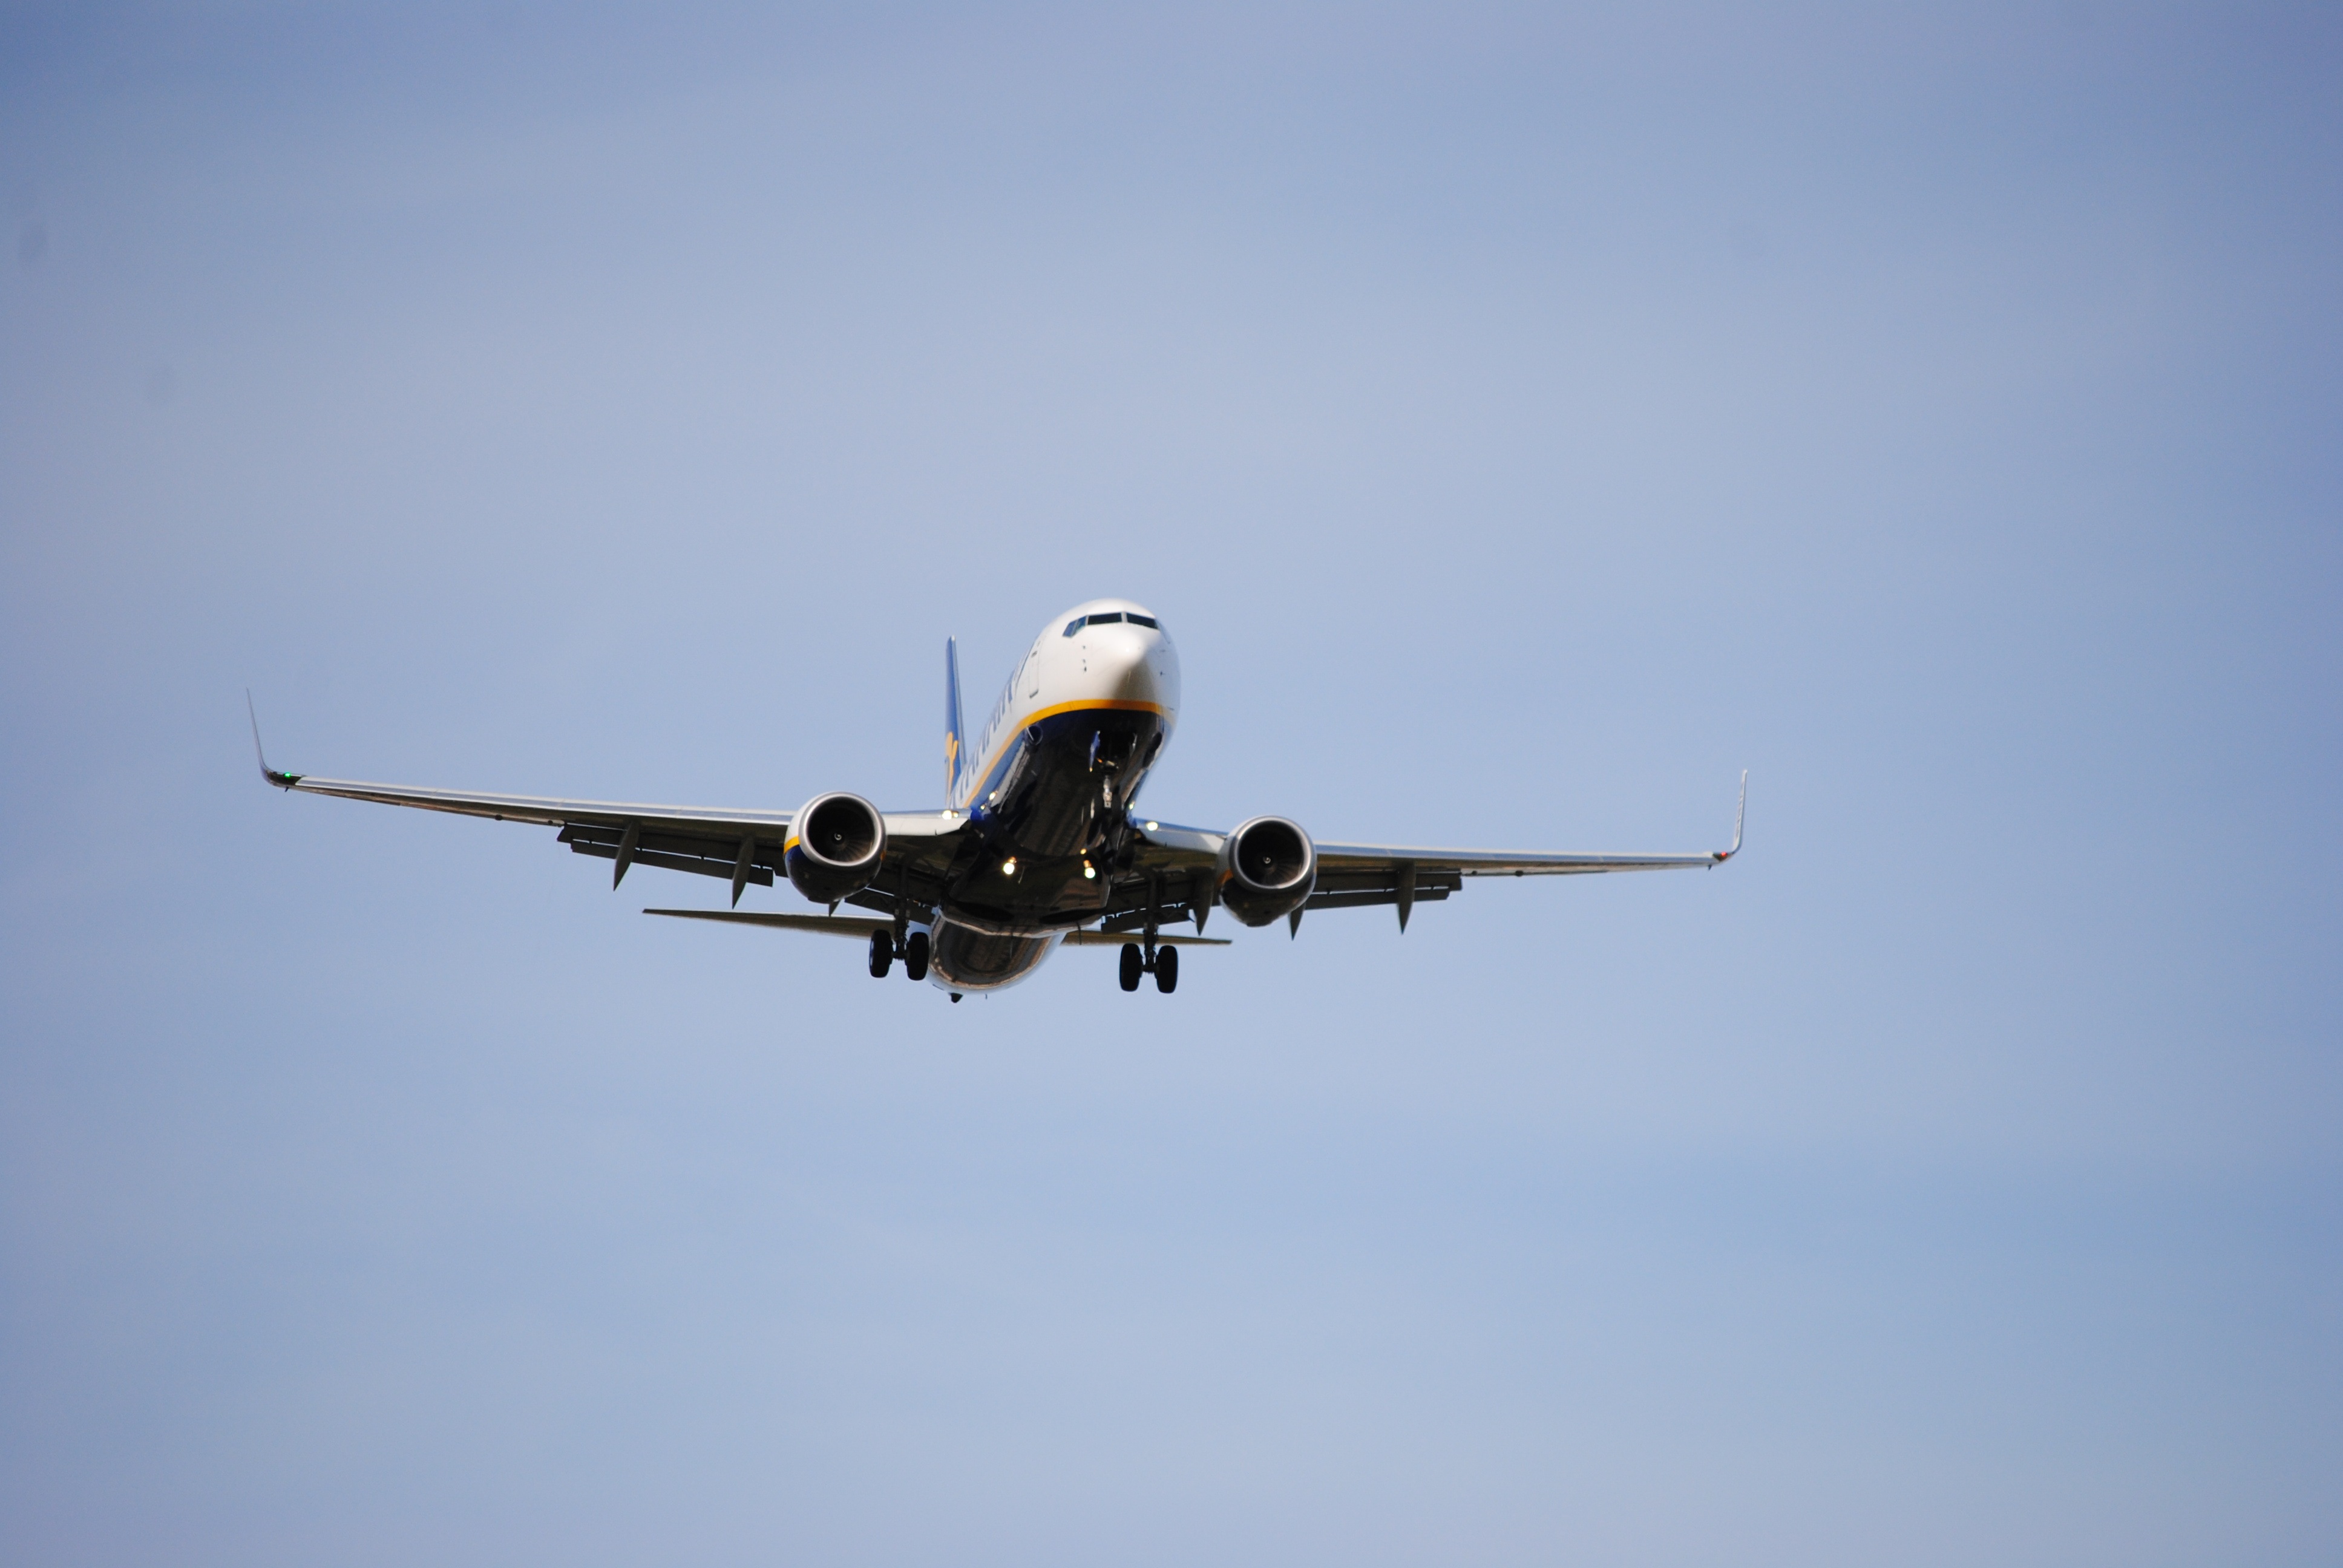
wing, airplane, aircraft, vehicle, airline, aviation, flight, airliner, wings, landing, boeing, takeoff, sly, take off, air force, chassis, jet aircraft, airbus a330, boeing 777, air travel, atmosphere of earth, wide body aircraft, aircraft engine